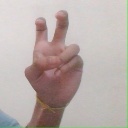
अक्षर: ई